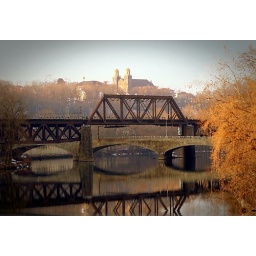
Old train bridge over Lehigh River in Easton,PA